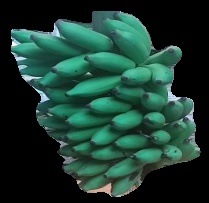
Variety: elakki-bale
Grade: grade2